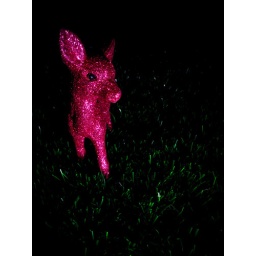
pink glitter deer in headlights on fake grass